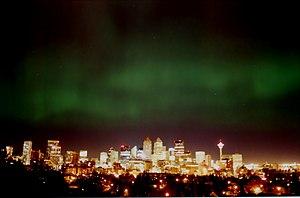
Joan Feynman est une astrophysicienne américaine. Elle a apporté une contribution importante à l'étude des particules et du champ du vent solaire, les relations Soleil-Terre, et la physique de la magnétosphère. En particulier, Feynman est connue pour avoir développé une compréhension de l'origine des aurores boréales. Elle est également connue pour la création d'un modèle qui prédit le nombre de particules de haute énergie susceptible de heurter un véhicule spatial sur sa durée de vie, et pour la découverte d'une méthode pour prédire les cycles des taches solaires. Feynman est la sœur cadette du physicien Richard Feynman.